William Mark Young

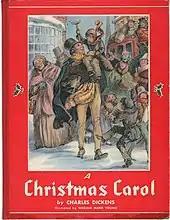
"A Christmas Carol" (1939)

He painted fifteen murals—relocated subsequently to the Ohio Statehouse—for the Ohio State Exhibit at the 1933 A Century of Progress International Exposition, (also known as the Chicago World's Fair), and made paintings of other exhibits there. In 1937 he created a set of twelve murals for the walls of the new City Hall in Marietta, Ohio, as part of the celebration of the 150th Anniversary of the Ordinance of 1787 and the sesquicentennial (150th anniversary) of the establishment of Marietta in 1788. In 2012, the latter were removed from the building, cleaned, conserved, and mounted for display. They were then exhibited at the Campus Martius Museum in Marietta.